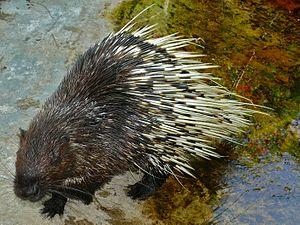
Le Porc-épic de Malaisie est un porc-épic de la famille des Hystricidae. C'est une espèce asiatique menacée qui est estimée comme étant vulnérable par l'Union internationale pour la conservation de la nature.